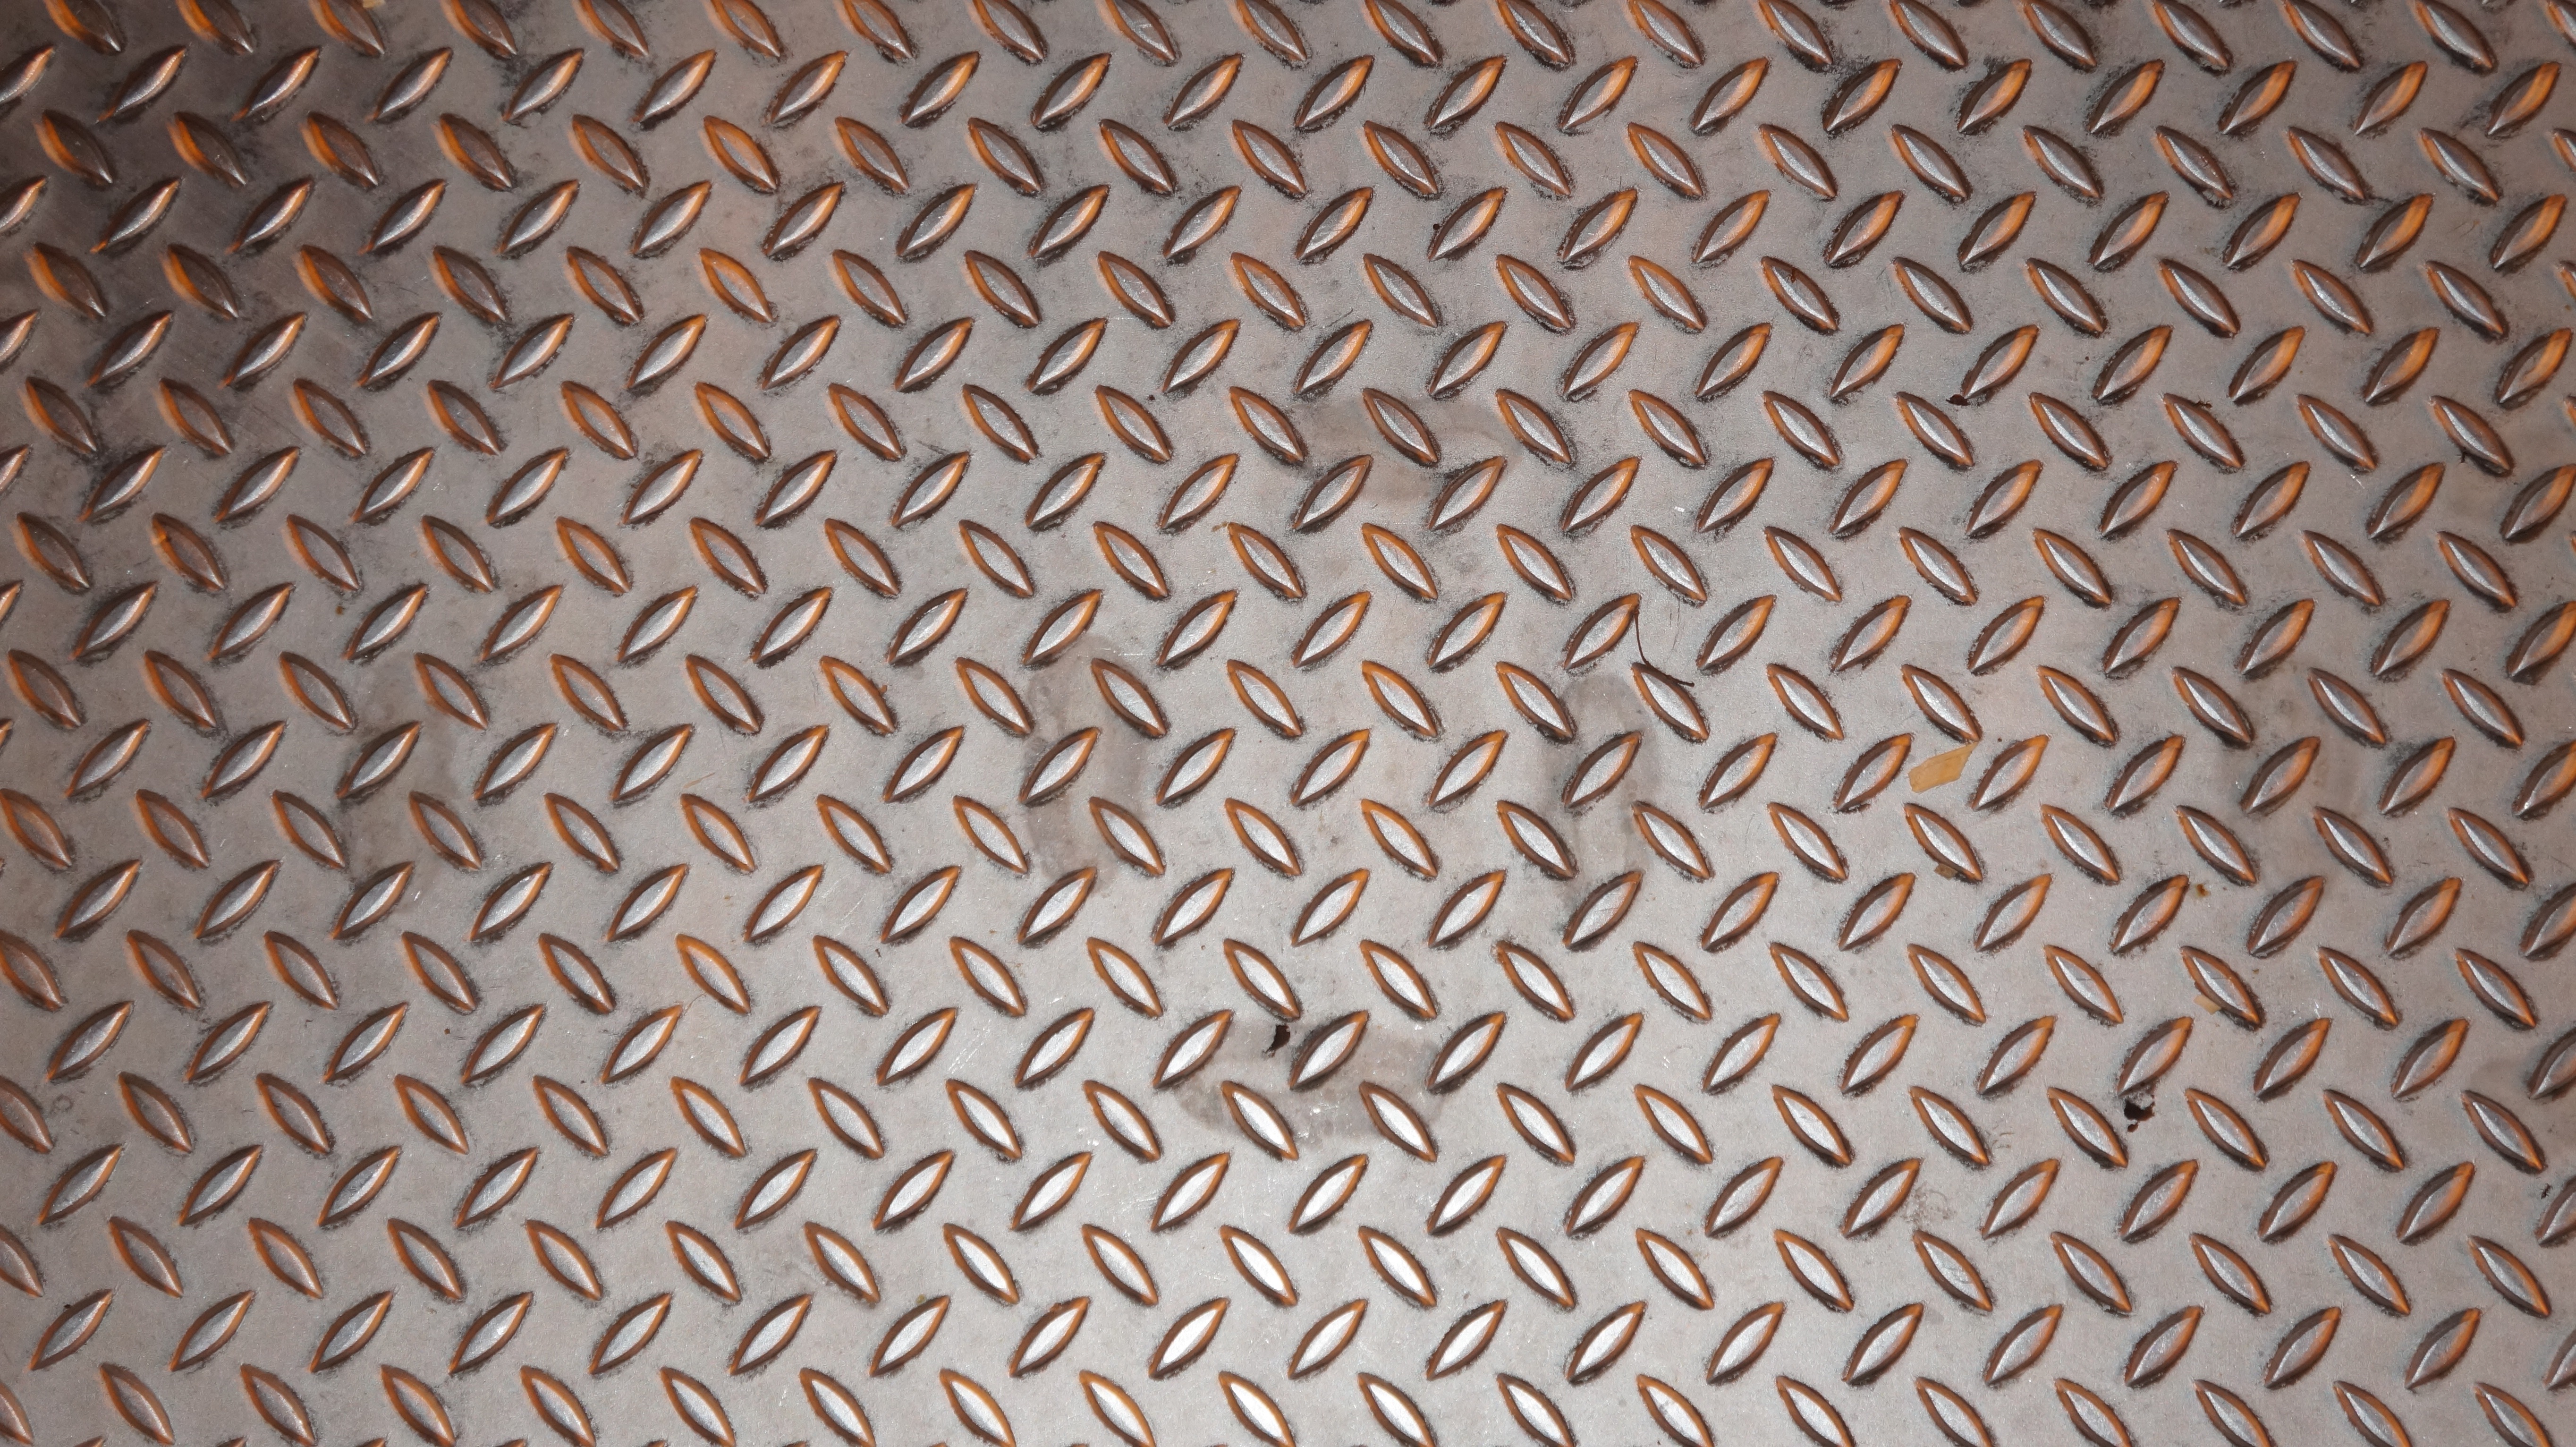
structure, texture, pattern, line, metal, material, sheet, cool image, background, symmetry, mesh, angle, cool photo, brickwork, metallic